Wolverhampton station

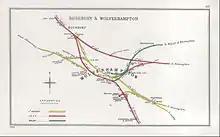
Diagram of railways around central Wolverhampton from 1914. High Level is the red station near the centre.

Two years later, on 1 July 1854, the Oxford, Worcester and Wolverhampton Railway (OWWR) opened a second station, located behind the older station on lower ground, which became known as the Wolverhampton Low Level station from April 1856, the other becoming known as Wolverhampton High Level from 1 June 1885.